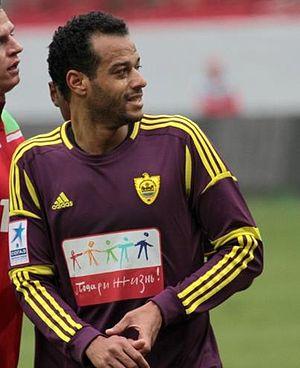
João Carlos Pinto Chaves dit João Carlos, né le 1ᵉʳ janvier 1982 à Realengo, Rio de Janeiro, est un footballeur brésilien. Il évolue comme défenseur à Al-Jazira Club.